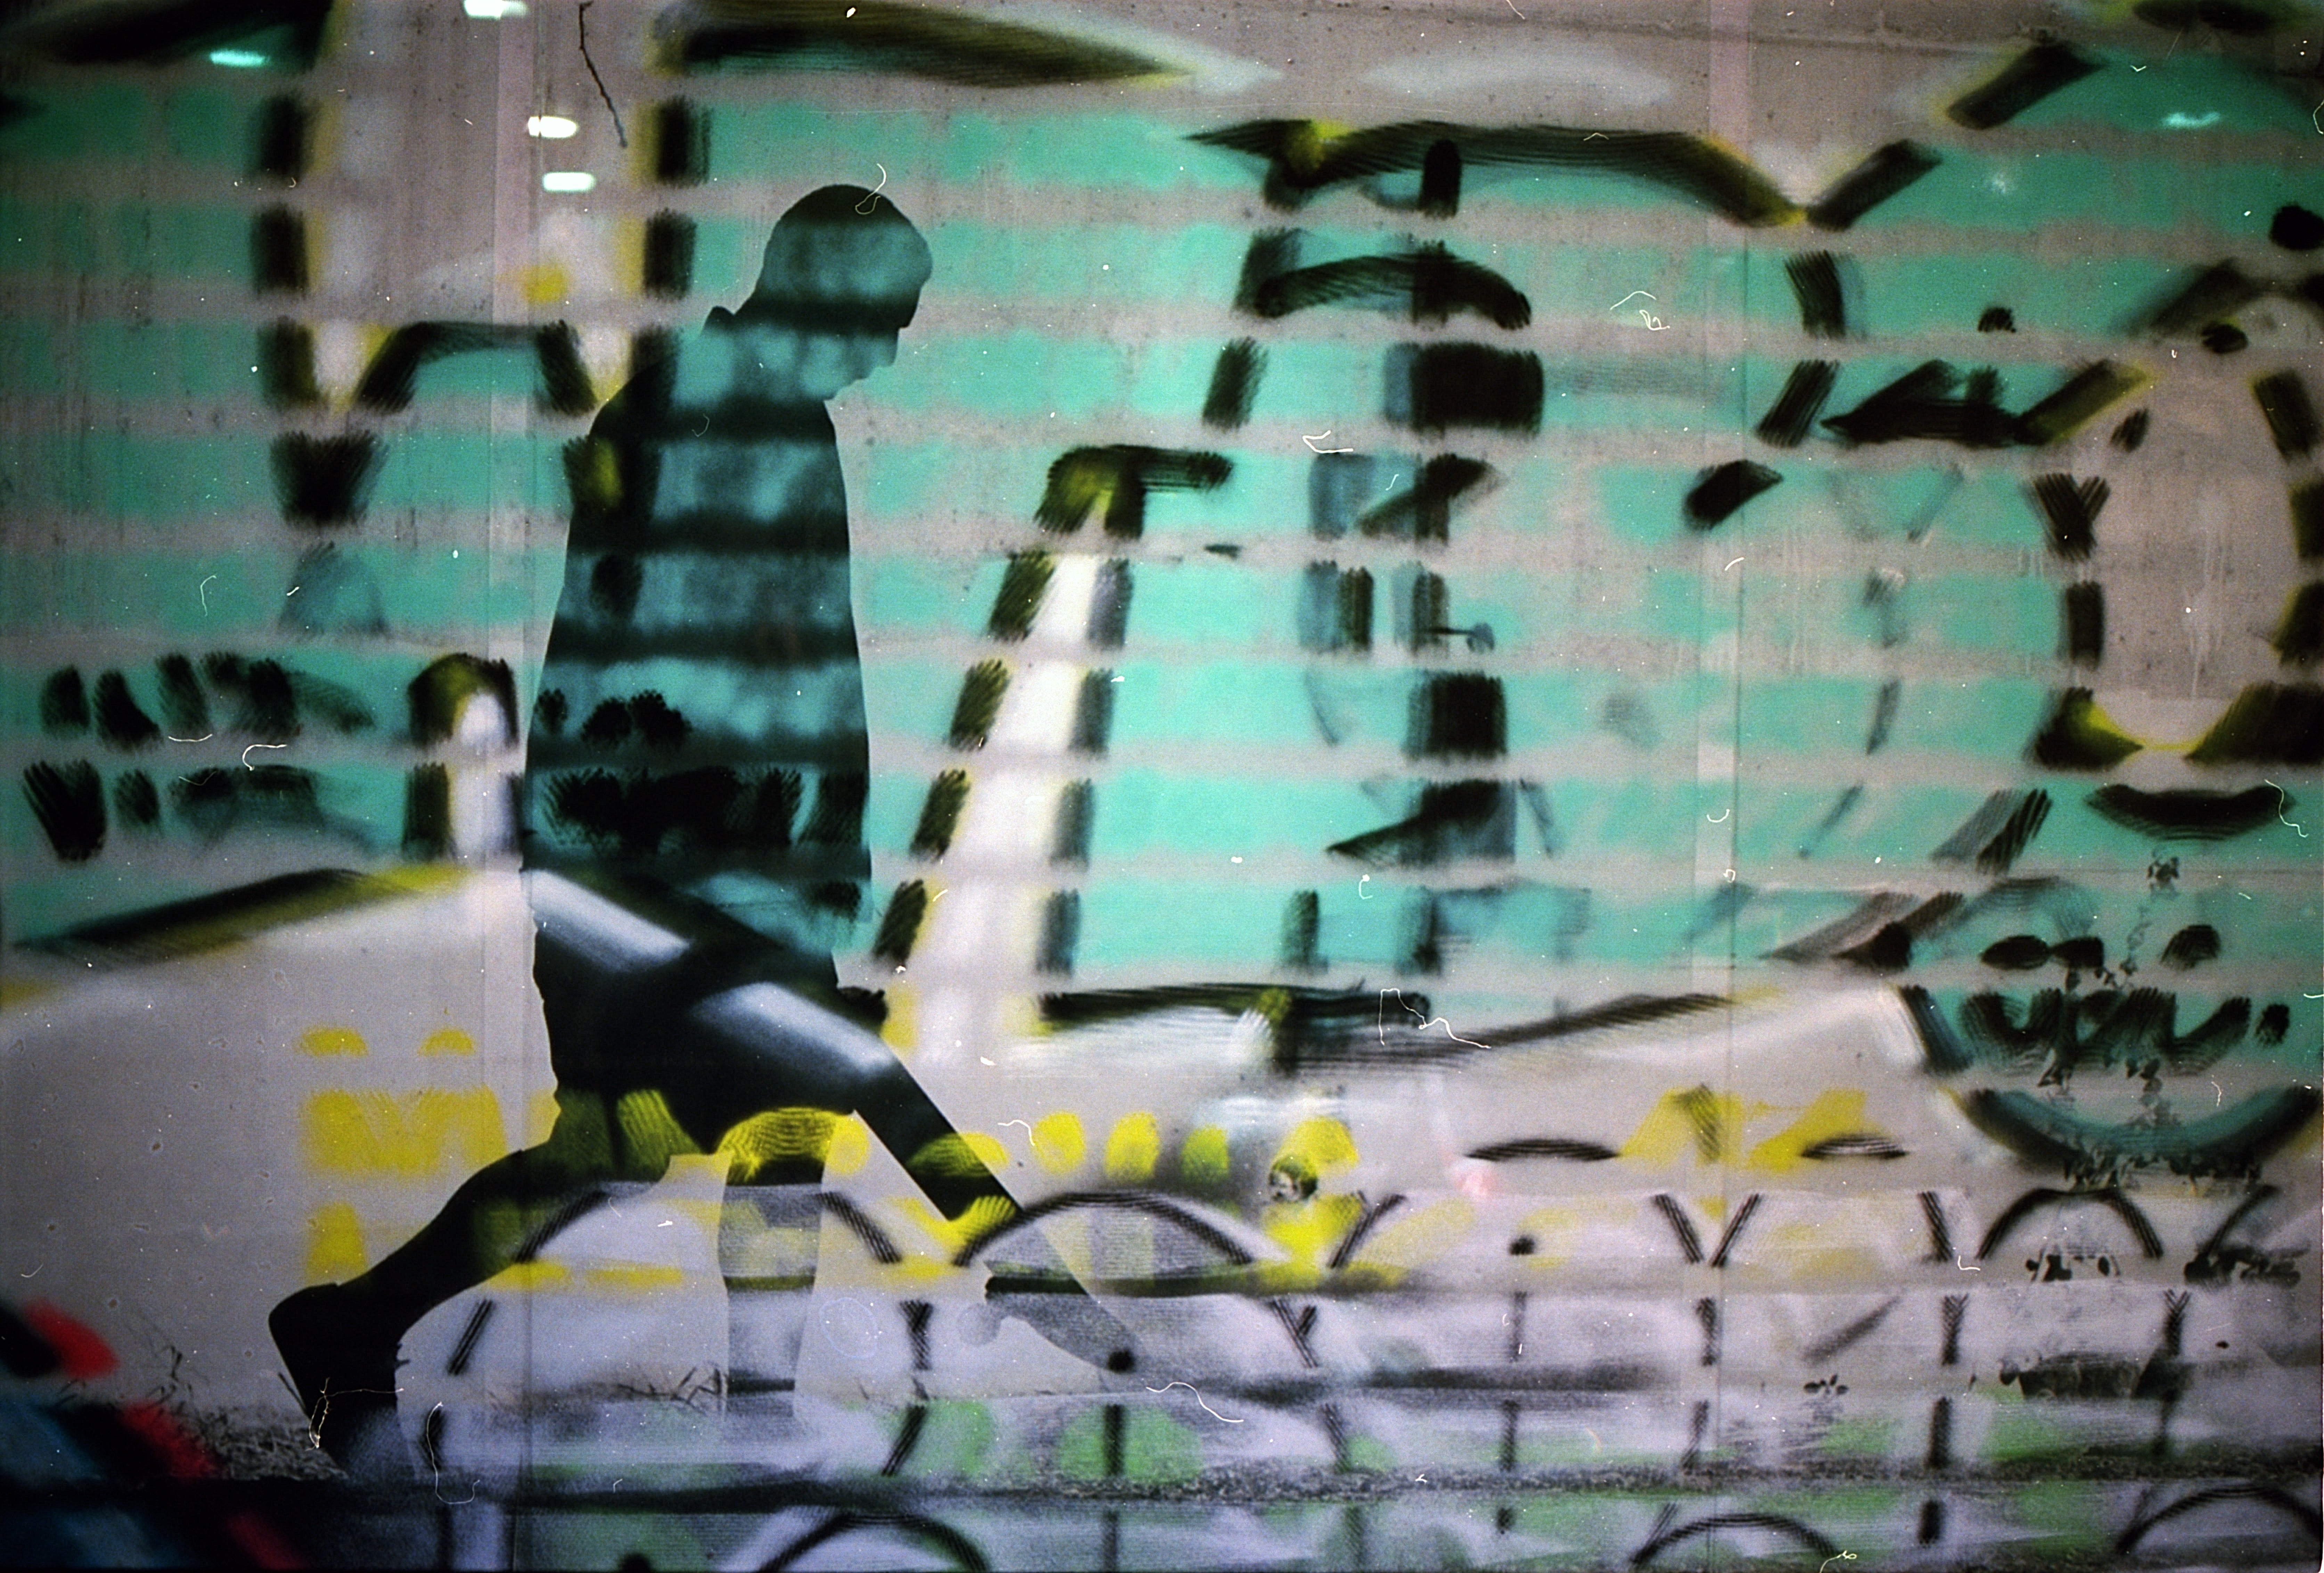
street, building, old, city, urban, europe, landmark, sightseeing, exterior, attraction, historic, colorful, tourism, graffiti, barcelona, street art, art, spain, design, catalunya, catalonia, culture, european, famous, catalan